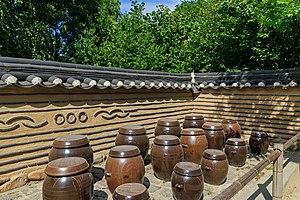
Un jangdokdae ou jangttokttae désigne en Corée un espace situé à l'extérieur, le plus souvent une terrasse, où sont stockées des jarres de terre cuite.